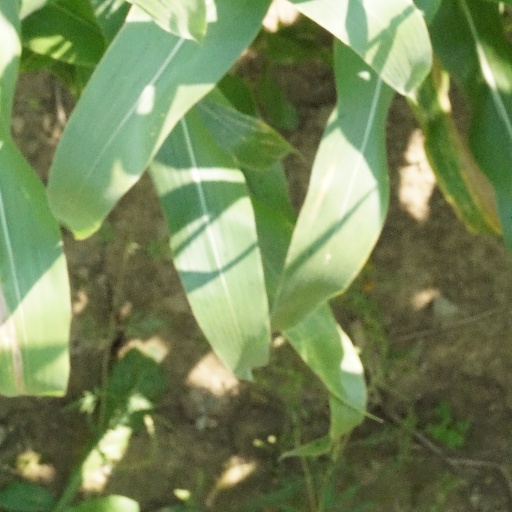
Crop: maize; corn